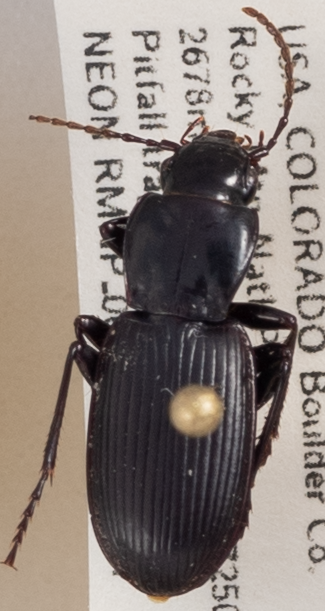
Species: Pterostichus protractus
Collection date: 2020-07-07
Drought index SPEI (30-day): -0.692
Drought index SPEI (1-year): -1.034
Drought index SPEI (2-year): -0.692